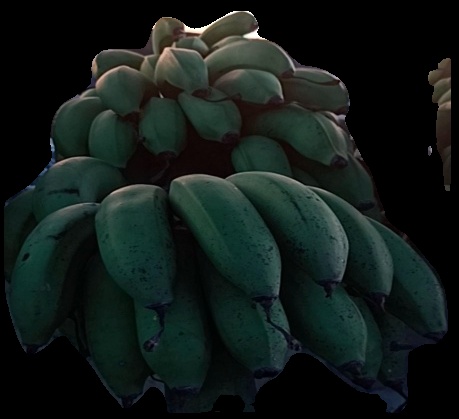
Variety: rasbale
Grade: grade2